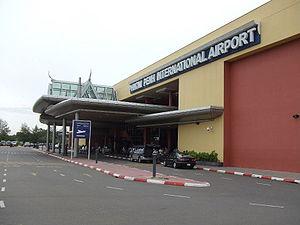
Phnom Penh est la capitale du Cambodge, située dans la moitié sud du pays, au confluent du Tonlé Sap et du Mékong. En 2019, 2 129 371 Phnompenhois vivent sur les 290 km² du territoire de la municipalité de Phnom Penh. Administrativement, Phnom Penh est également une province du Cambodge. Pa Socheatvong en est le gouverneur actuel.
L'aéroport international de Phnom Penh est le plus grand aéroport du Cambodge. Il est situé à sept kilomètres de Phnom Penh, la capitale du royaume.